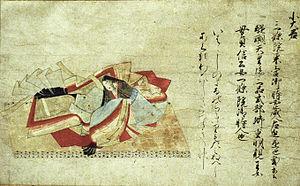
Kodai no Kimi est une poétesse de Waka et membre de la noblesse du milieu de l'époque de Heian. Elle est une des seules cinq femmes à figurer dans la liste des trente-six grands poètes.
Les trente-six poétesses éternelles est un groupe de poètes remarquables, qui était entièrement composé de dames.